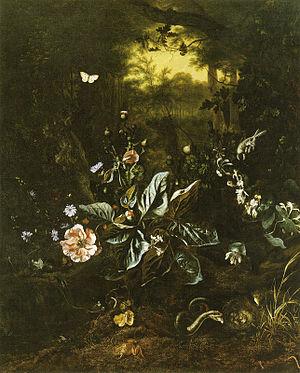
Nature morte avec un serpent et une grenouille. (Nature morte avec un serpent mangeant un oisillon tout juste éclos dans un nid parmi des fleurs sur le sol d'une forêt avec une grenouille, une souris et des insectes.)